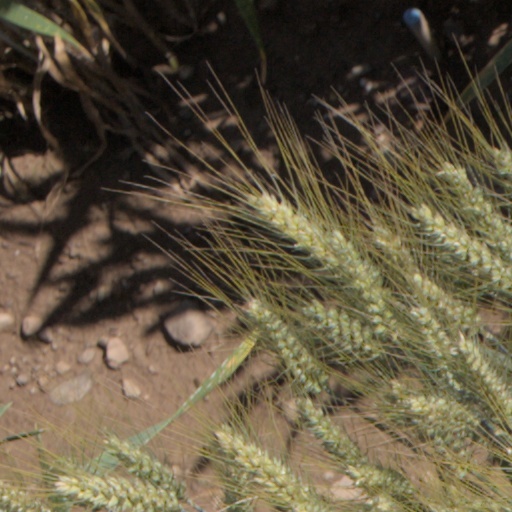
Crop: wheat